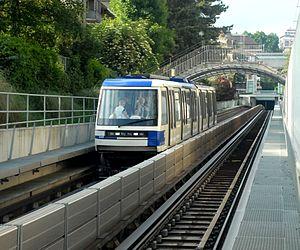
Le métro de Lausanne est l'un des systèmes de transport en commun desservant la ville suisse de Lausanne et son agglomération, dans le canton de Vaud. Exploité par les Transports publics de la région lausannoise, il comporte deux lignes aux caractéristiques et aux histoires très différentes, totalisant près de 14 km. En 2018, le métro transporte 45,356 millions de voyageurs.
Un métro sur pneumatiques est un métro dont le déplacement des trains est assuré par des roues équipées de pneus circulant sur deux lés de piste parallèles, se différenciant du matériel ferroviaire classique dont le roulement est assuré par des roues en acier circulant sur deux rails parallèles.